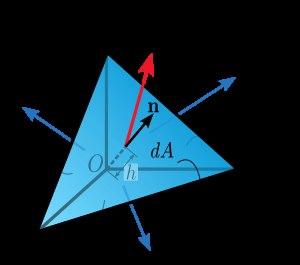
Le tenseur des contraintes est un tenseur d'ordre 2 utilisé en mécanique des milieux continus pour caractériser l'état de contrainte, c'est-à-dire les efforts intérieurs mis en jeu entre les portions déformées d'un milieu. Le terme a été introduit par Cauchy vers 1822.